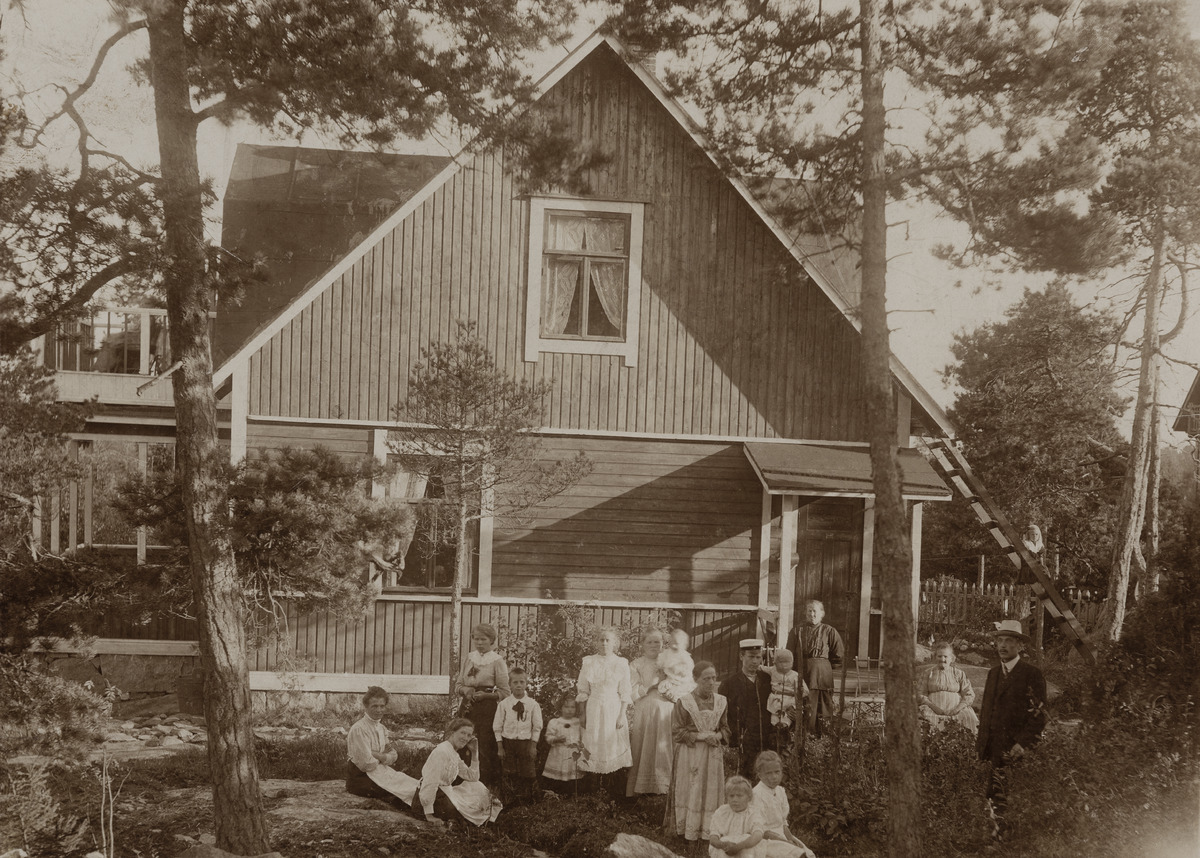
Haarasen talo, sijainnut osoitteessa Lauttasaarentie 12
sisällön kuvaus: Haarasen talo, sijainnut osoitteessa Lauttasaarentie 12. mustavalkoinen
Ajankohta: kuvausaika 1912 n.
Paikka: Suomi, Uusimaa, Helsinki, Lauttasaari Helsinki, Lauttasaarentie 12
Aiheet: puurakennukset, perheet, suvut, miehet, naiset, lapset, kesä